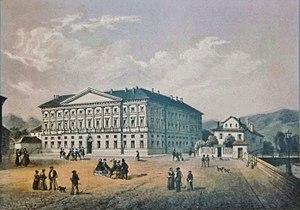
Le palais de justice de la ville de Chambéry en Savoie, avec la rivière Leysse à droite.
Le palais de justice de Chambéry est un palais de justice situé en France sur la commune de Chambéry, dans le département de la Savoie en région Auvergne-Rhône-Alpes.